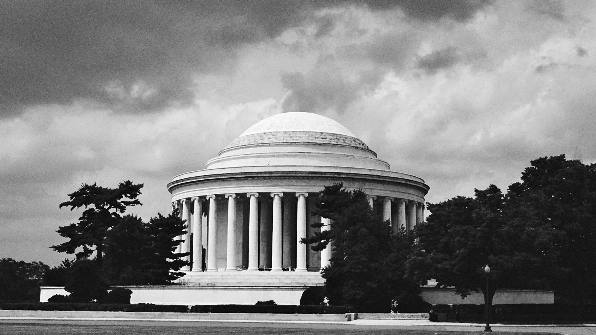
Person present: No